Sky position (RA, Dec in degrees): 129.68, 29.593
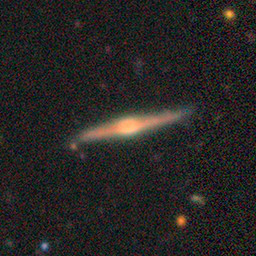
Galaxy morphology: Edge-on Galaxies with Bulge